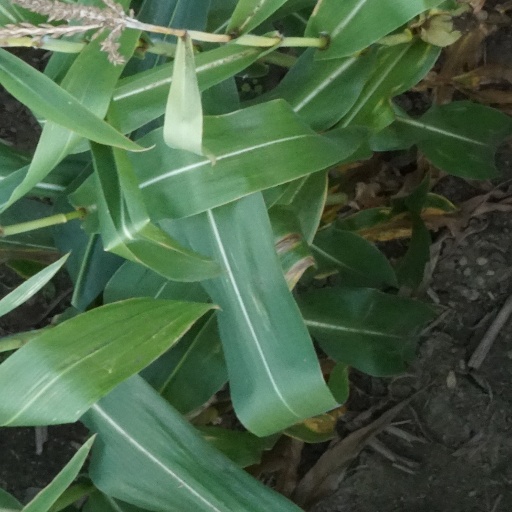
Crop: maize; corn